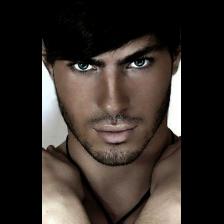
Label: Human